Warszawa Powiśle railway station

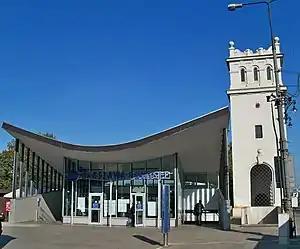
West entrance to the platforms with the ticket office, located on the level of Aleje Jerozolimskie on the edge of the terrace of the Vistula next to the Poniatowski Bridge's little tower

Warszawa Powiśle, in English Warsaw Powiśle, is an urban railway station in Warsaw, Poland. Located in the neighborhood of Powiśle in borough of Śródmieście (Downtown), stretching between Aleje Jerozolimskie near Rondo Charles'a de Gaulle'a (high-level entrance), and the intersection of Aleja 3 Maja and ul. Kruczkowskiego (low-level entrance).